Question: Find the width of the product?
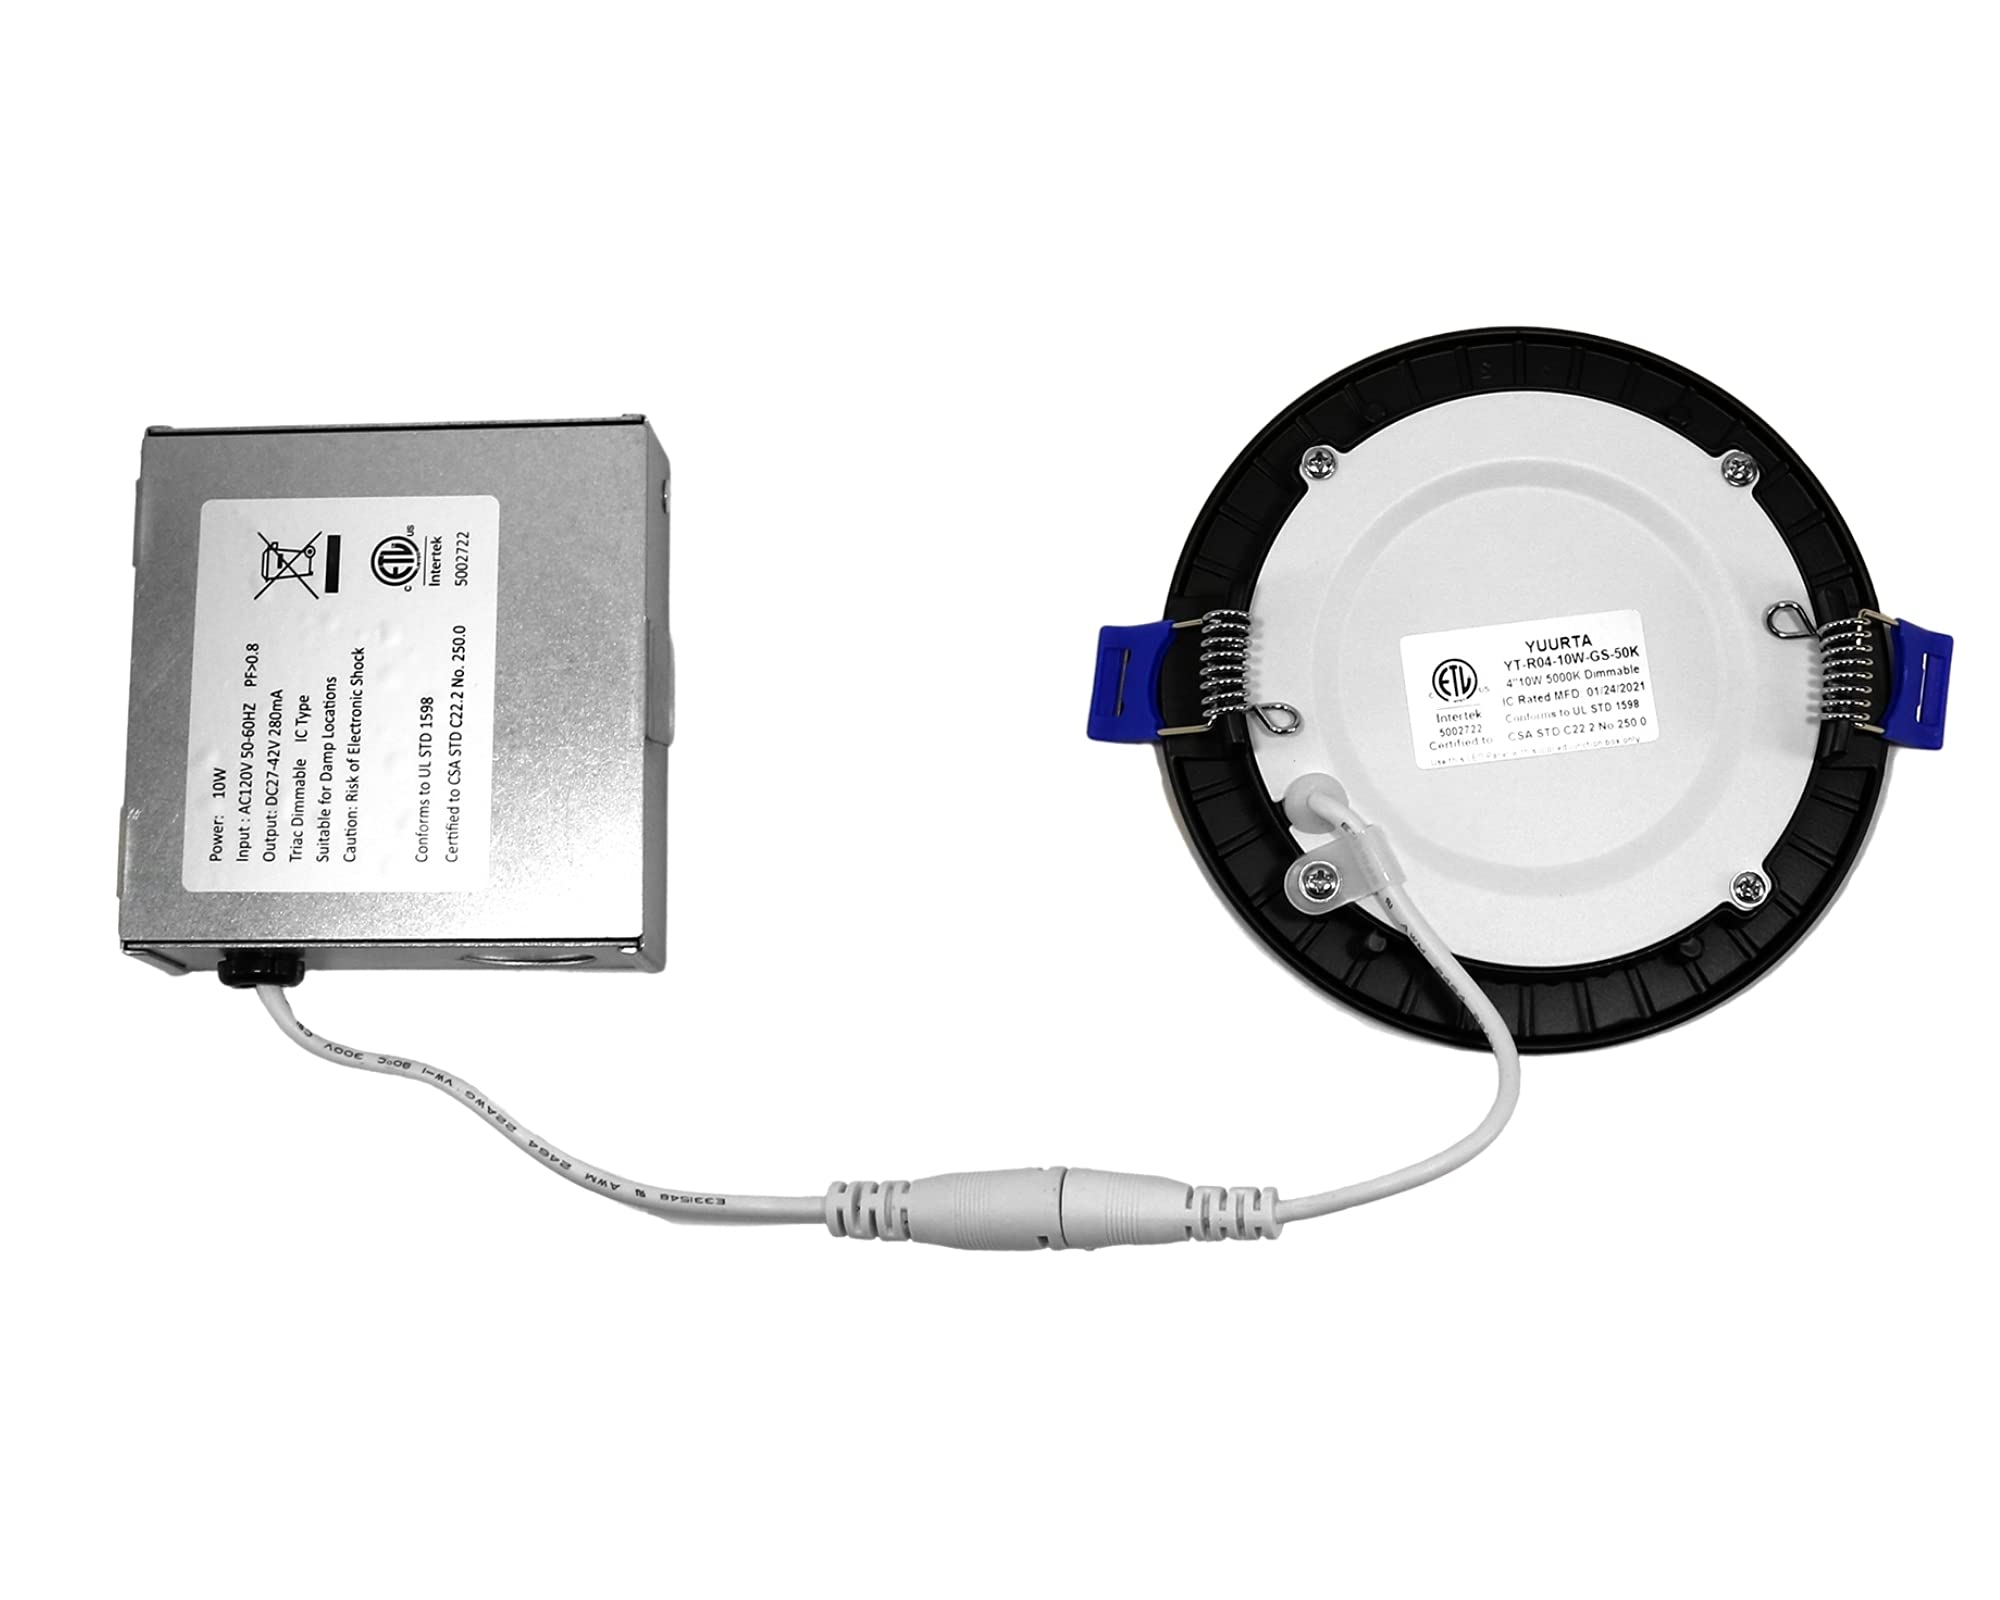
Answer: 4.0 inch